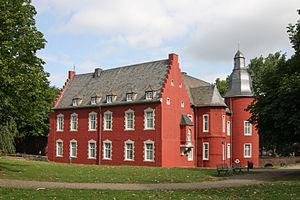
Alsdorf [ˈalsdɔʁf] est une ville allemande à environ 15 km au nord-est d'Aix-la-Chapelle dans le land de Rhénanie-du-Nord-Westphalie dont la capitale est Düsseldorf.